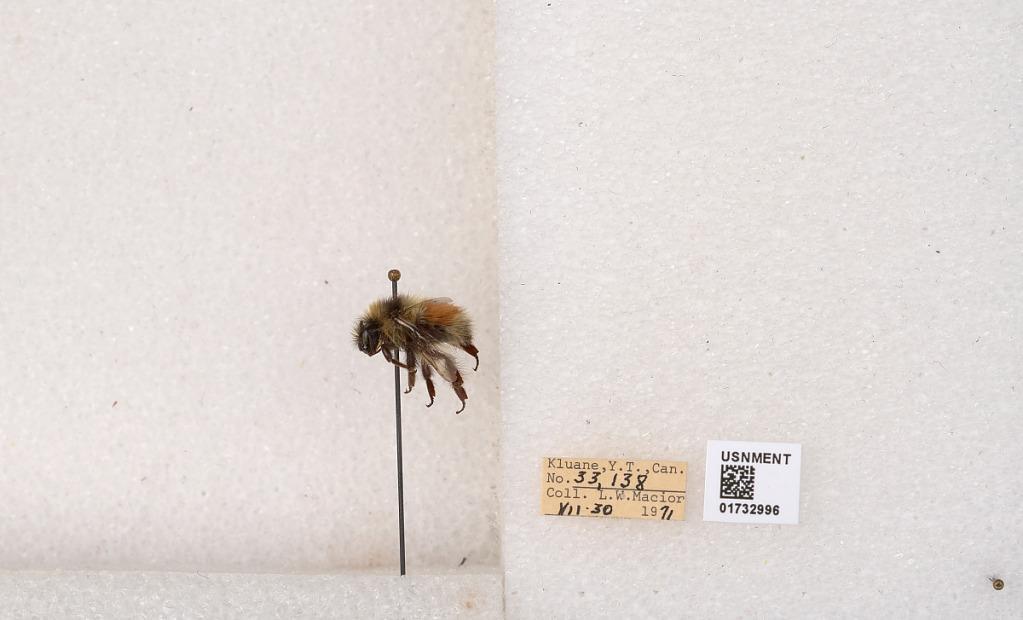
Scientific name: Bombus (Pyrobombus) sylvicola Kirby
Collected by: L. Macior
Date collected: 1971-7-30
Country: Canada
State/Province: Yukon Teritory
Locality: Kluane National Park and Reserve
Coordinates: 60.7493, -139.504